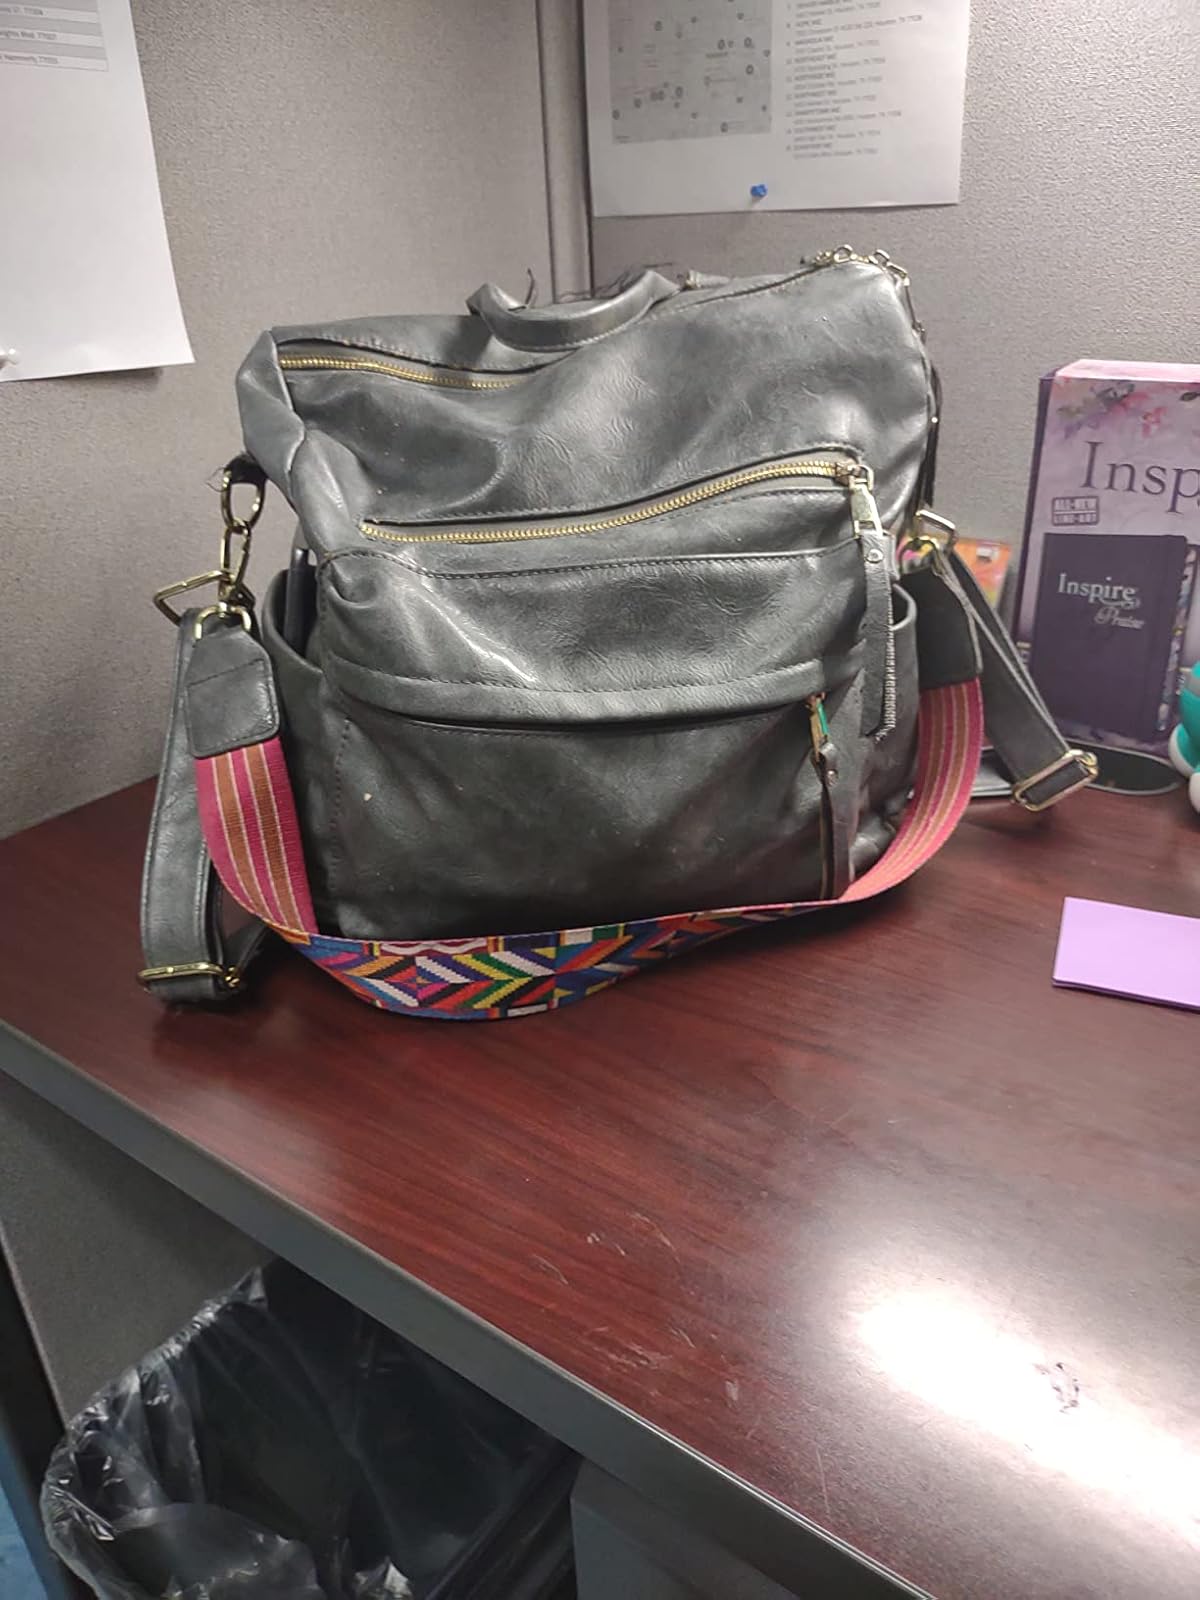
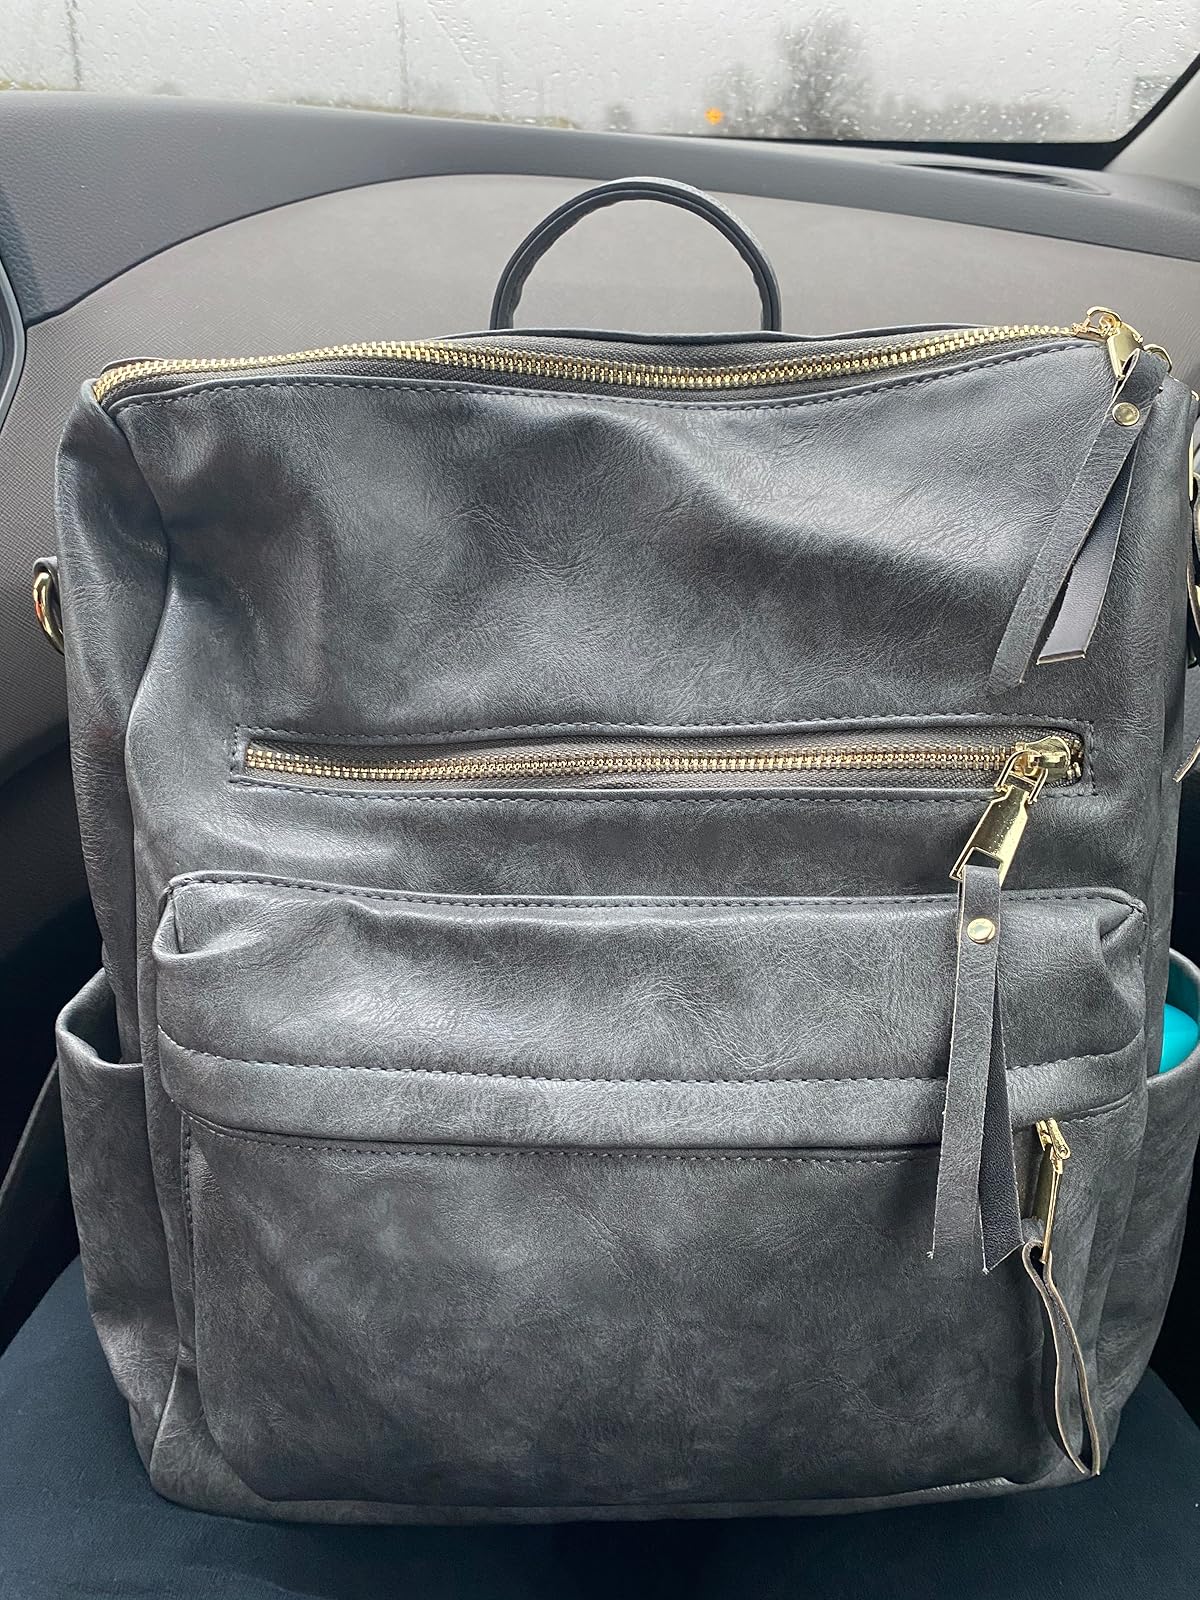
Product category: accessories_handbag
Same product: yes